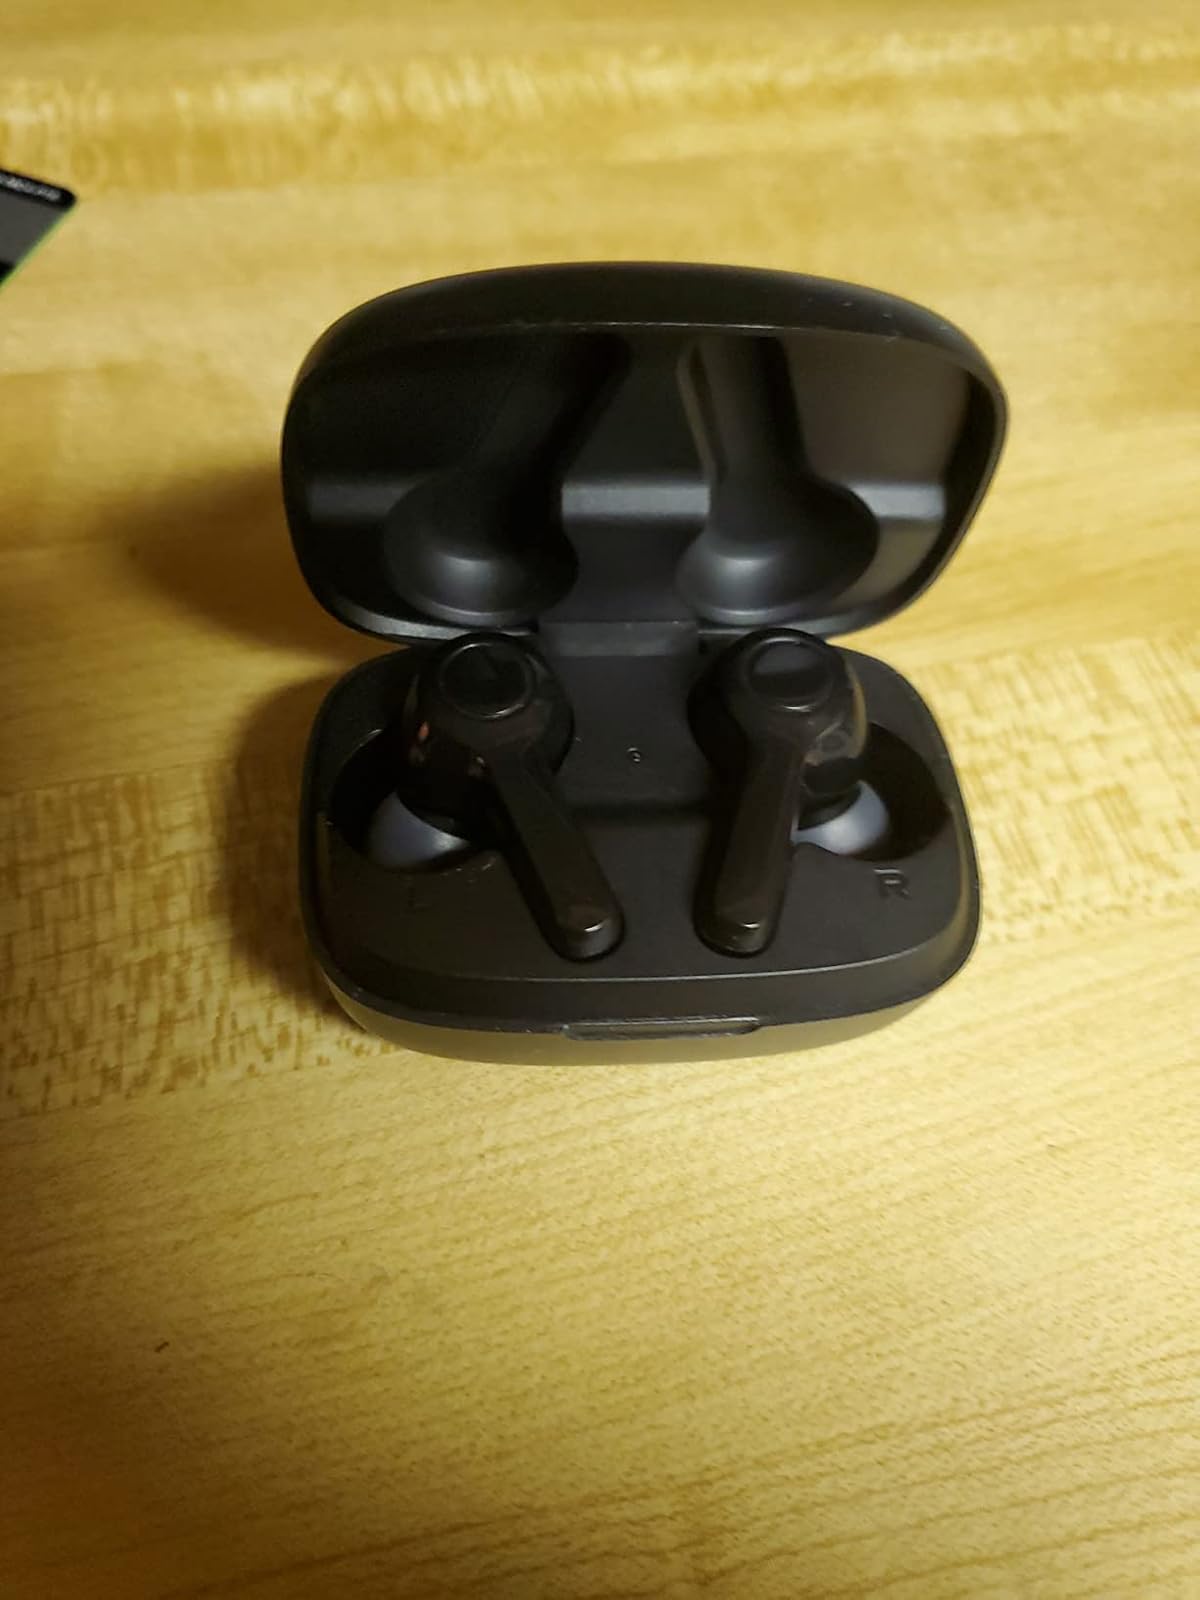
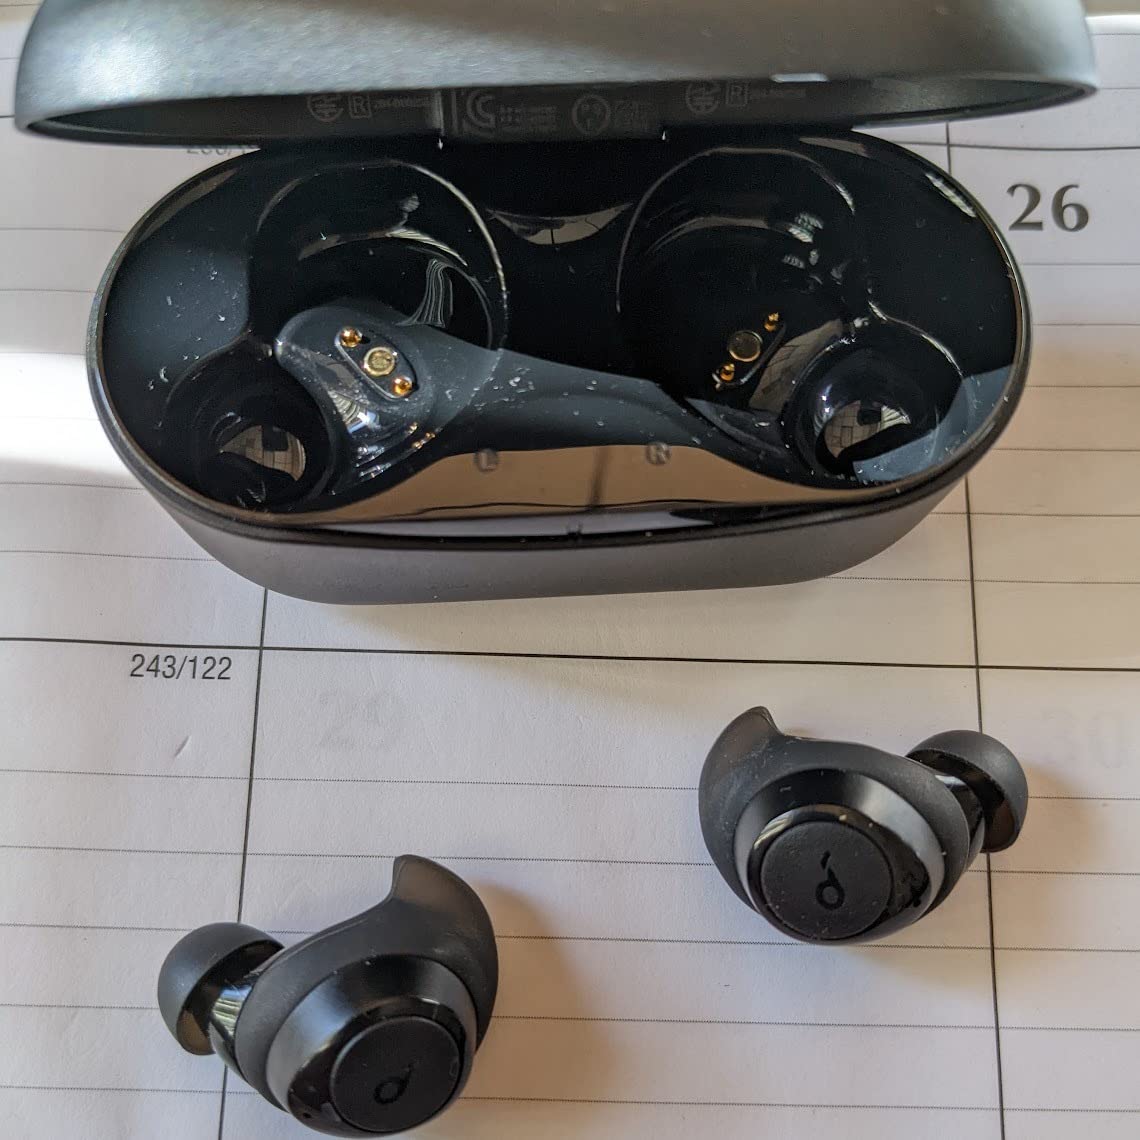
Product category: earbuds
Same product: no